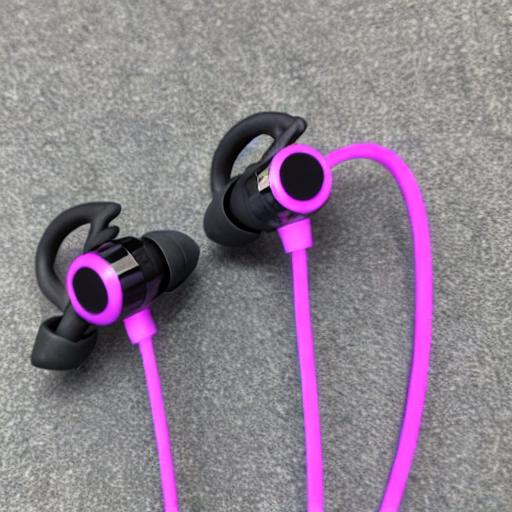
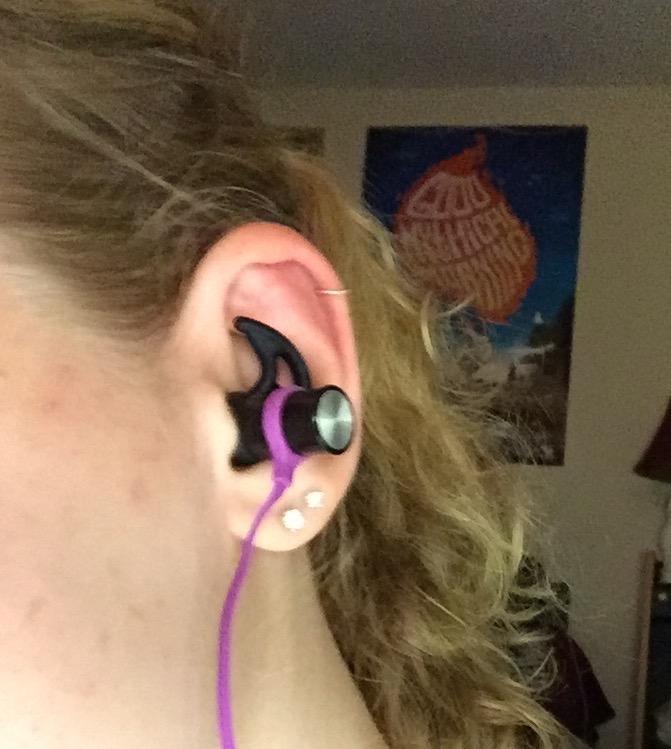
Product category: earbuds
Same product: no